Names of Germany

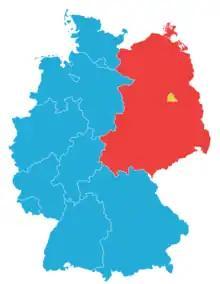
The Federal Republic in blue, GDR in red and West Berlin in yellow, 1949–1990

The Federal Republic of Germany, "Bundesrepublik Deutschland", established in 1949, saw itself as the same state founded in 1867/71 but "Reich" gave place to "Bund". For example, the "Reichskanzler" became the "Bundeskanzler", "reichsdeutsch" became "bundesdeutsch", "Reichsbürger" (citizen of the "Reich") became "Bundesbürger". Similarly, the names "Deutsche Bundesbahn" and "Deutsche Bundespost", newly used for the railway and post-office systems respectively, replaced "Deutsche Reichsbahn" and "Deutsche Reichspost" kept in East Germany.